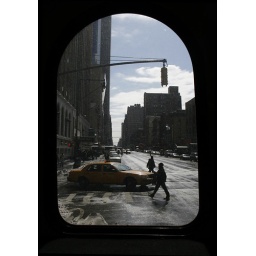
Taken out the window of our trolley tour bus thing in New York City.